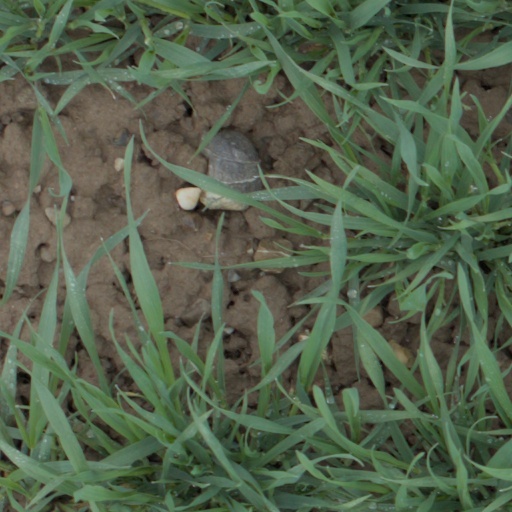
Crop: wheat